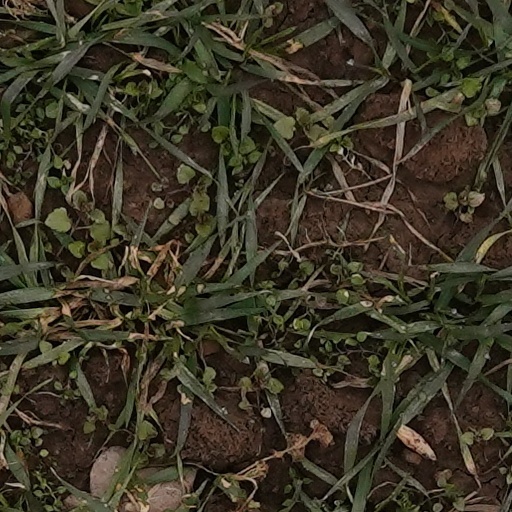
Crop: wheat